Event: Nepal Earthquake
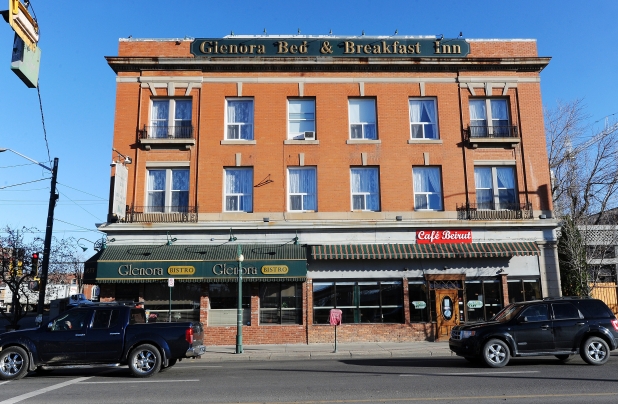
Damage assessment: no_damage